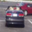
Label: automobile